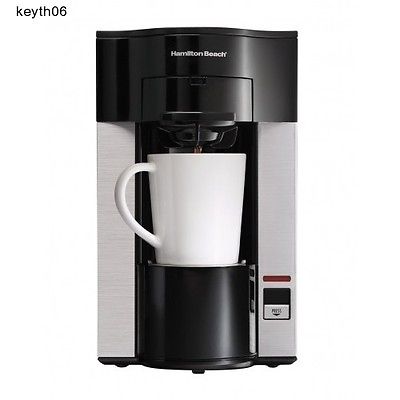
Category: coffee maker